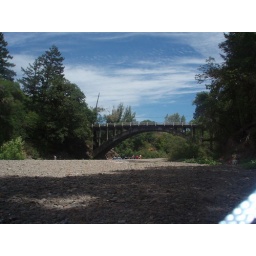
the bridge at the river near hendy state park